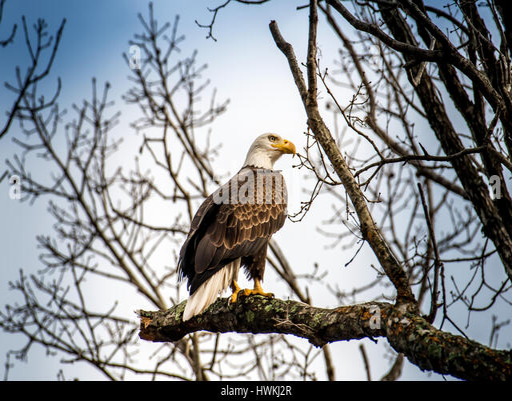
biological species standing majestically on a tree branch